John Struthers (anatomist)

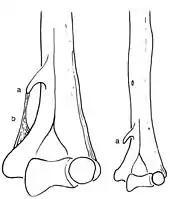
Illustration by Struthers of the "Ligament of Struthers", 1854

Struthers was one of the first advocates of the theory of evolution, speaking publicly and corresponding with Charles Darwin about observations he made during his comparative anatomy studies.